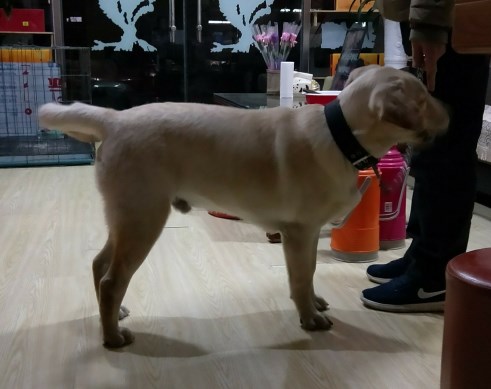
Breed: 3580-n000122-Labrador_retriever